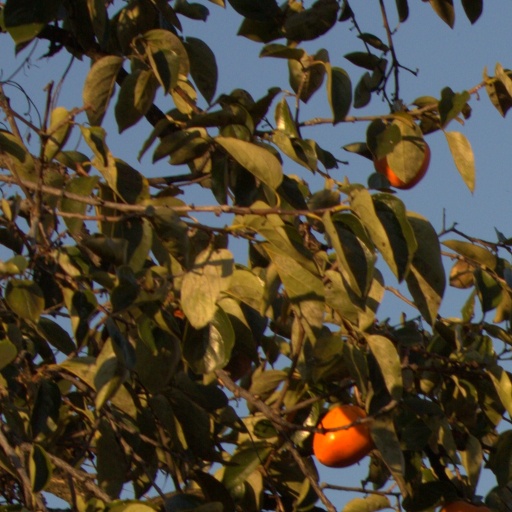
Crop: grape